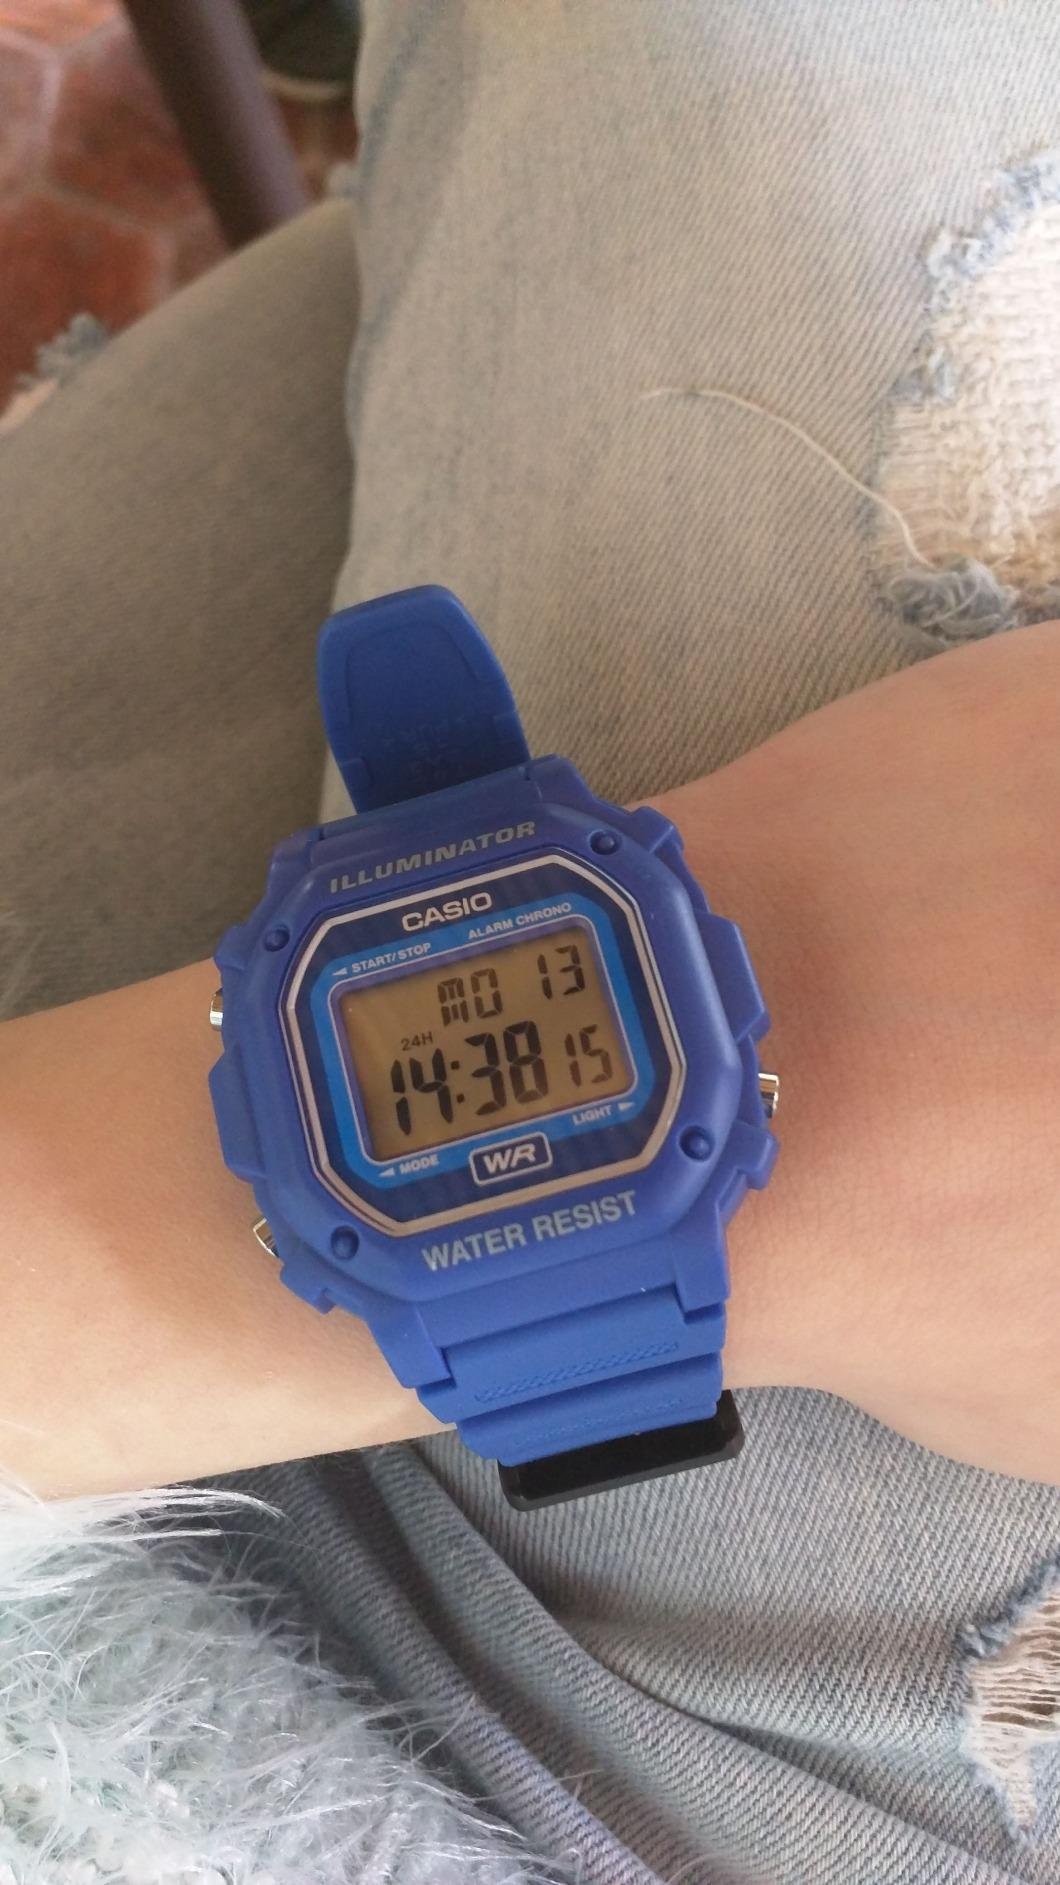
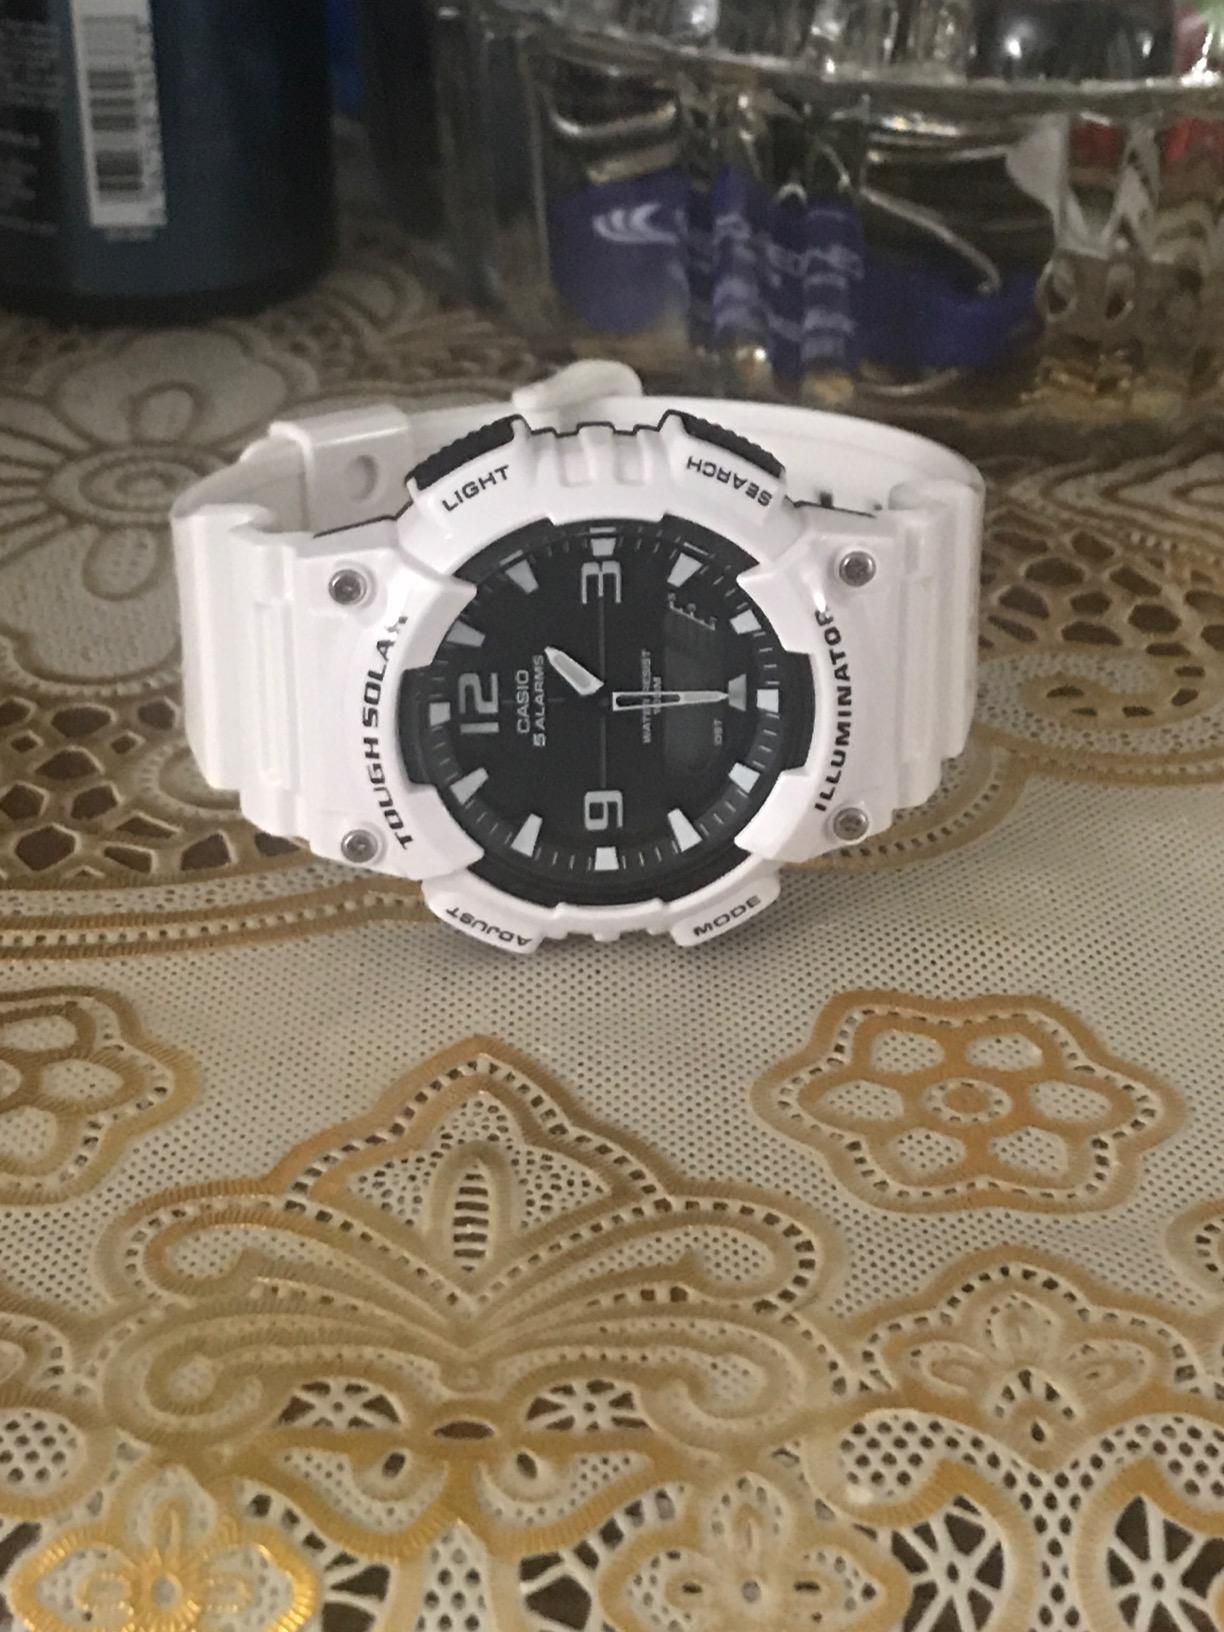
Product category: accessories_watch
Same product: no